Kiriburu

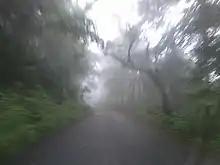

Kiriburu is a census town in the border of Jharkhand and Odisha. The term Kiriburu refers to the forest of Elephants in Mundari ("Kiri = Elephant and Buru = Forest") due to the large number of elephants found in this forest.